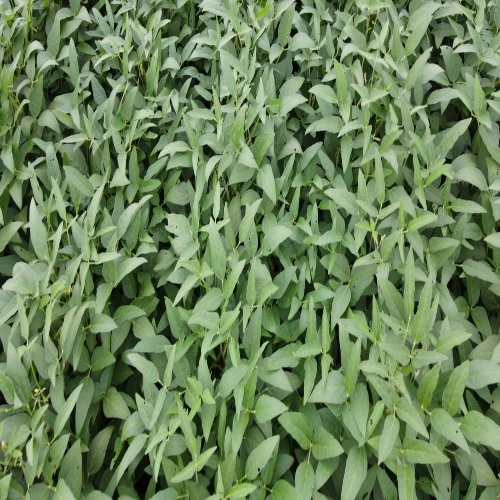
Label: Diabrotica_speciosa